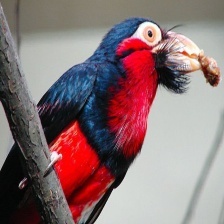
Species: BEARDED BARBET
Scientific name: LYBIUS DUBIUS